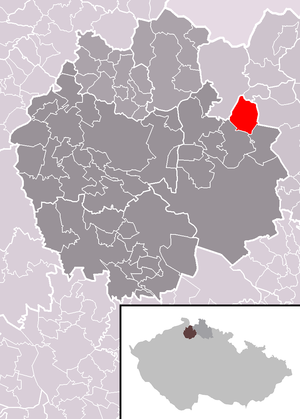
Dubnice est une commune du district et de la région de Liberec, en République tchèque. Sa population s'élevait à 649 habitants en 2018.